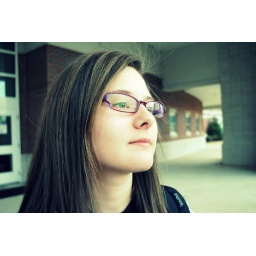
my oh so beautiful friend. She has some strange green tinting in her glasses